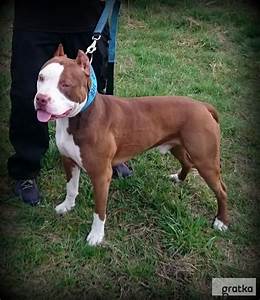
Label: cane